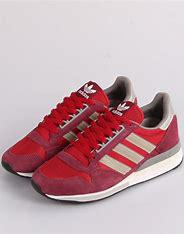
Brand: Adidas
Model: ZX 500